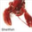
Label: lobster